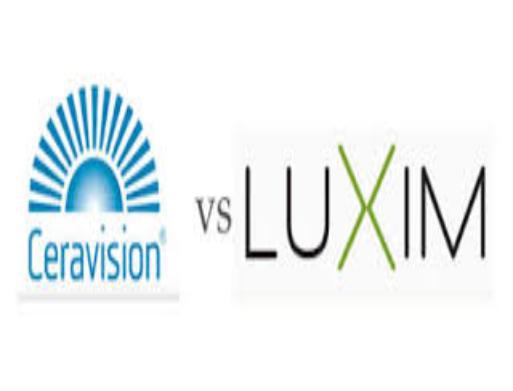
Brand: ceravision
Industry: Others